Lenox Library (New York City)

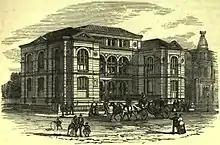
Lenox Library, 1879, "The American Cyclopædia"

Lenox hired architect Richard Morris Hunt to design his library in 1870, and by March 1871 work had begun on the foundation. Work progressed slowly from there, and it was not completed until 1877. Designed in the Neo-Grec style, the library was incredibly grand, and was considered one of New York City's greatest architectural works at the time of its completion at a cost of over $510,000 (equivalent to $ million in ), with the land valued at nearly the same amount. It was a fire-proof structure, with outside walls of Lockport limestone, with a front of 200 feet and a depth of 114 feet. It contained four spacious reading rooms, a gallery for paintings, and another for sculpture.